Great Moravia

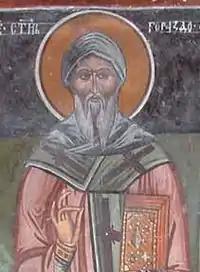
Icon of St. Gorazd, a disciple of St. Cyril and Method of Moravian origin, who was the designated successor of archbishop Method

A letter written around 900 by Archbishop Theotmar of Salzburg (873–907) and his suffragan bishops mentions that the pope sent Wiching to "a newly baptized people" whom Svatopluk "had defeated in war and converted from paganism to Christianity". Other sources also prove that Svatopluk significantly expanded the borders of his realm. For instance, according to the "Life of Methodius", Moravia "began to expand much more into all lands and to defeat its enemies successfully" in the period beginning around 874. The same source writes of a "very powerful pagan prince settled on the Vistula" in present-day Poland who persecuted the Christians in his country, but was attacked and seized by Svatopluk.